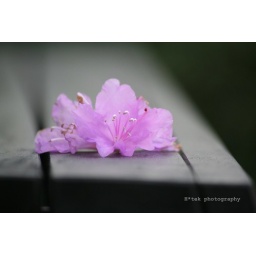
i love my new ikea bench. it is black and these petals look so wonderful sitting upon it.